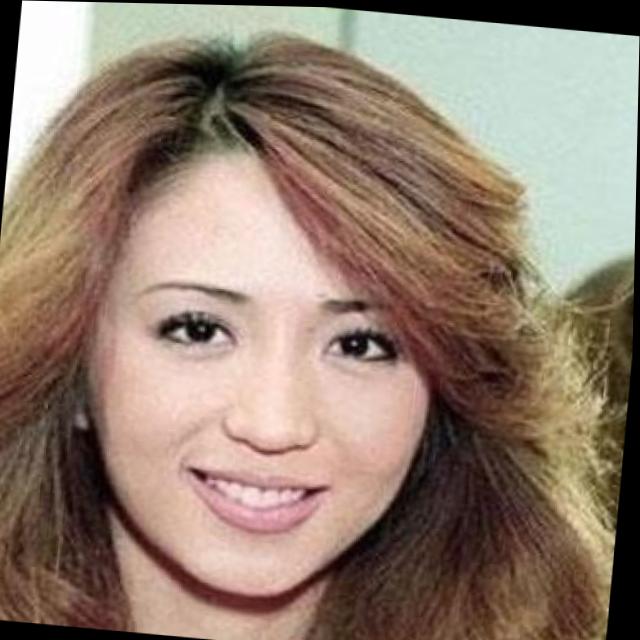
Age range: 21-44